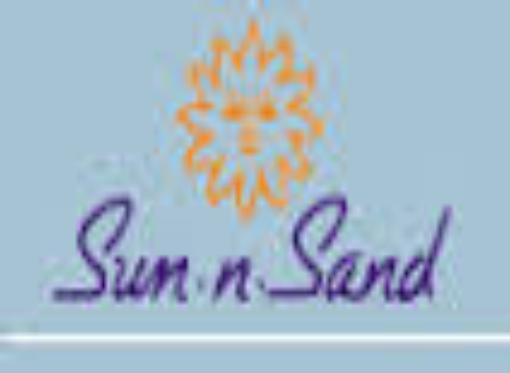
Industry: Leisure